KK Olimpija

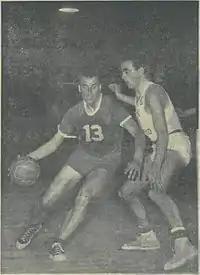
Ivo Daneu (left) in 1962

The following players are regarded as the most important for Olimpija by the club's official website.